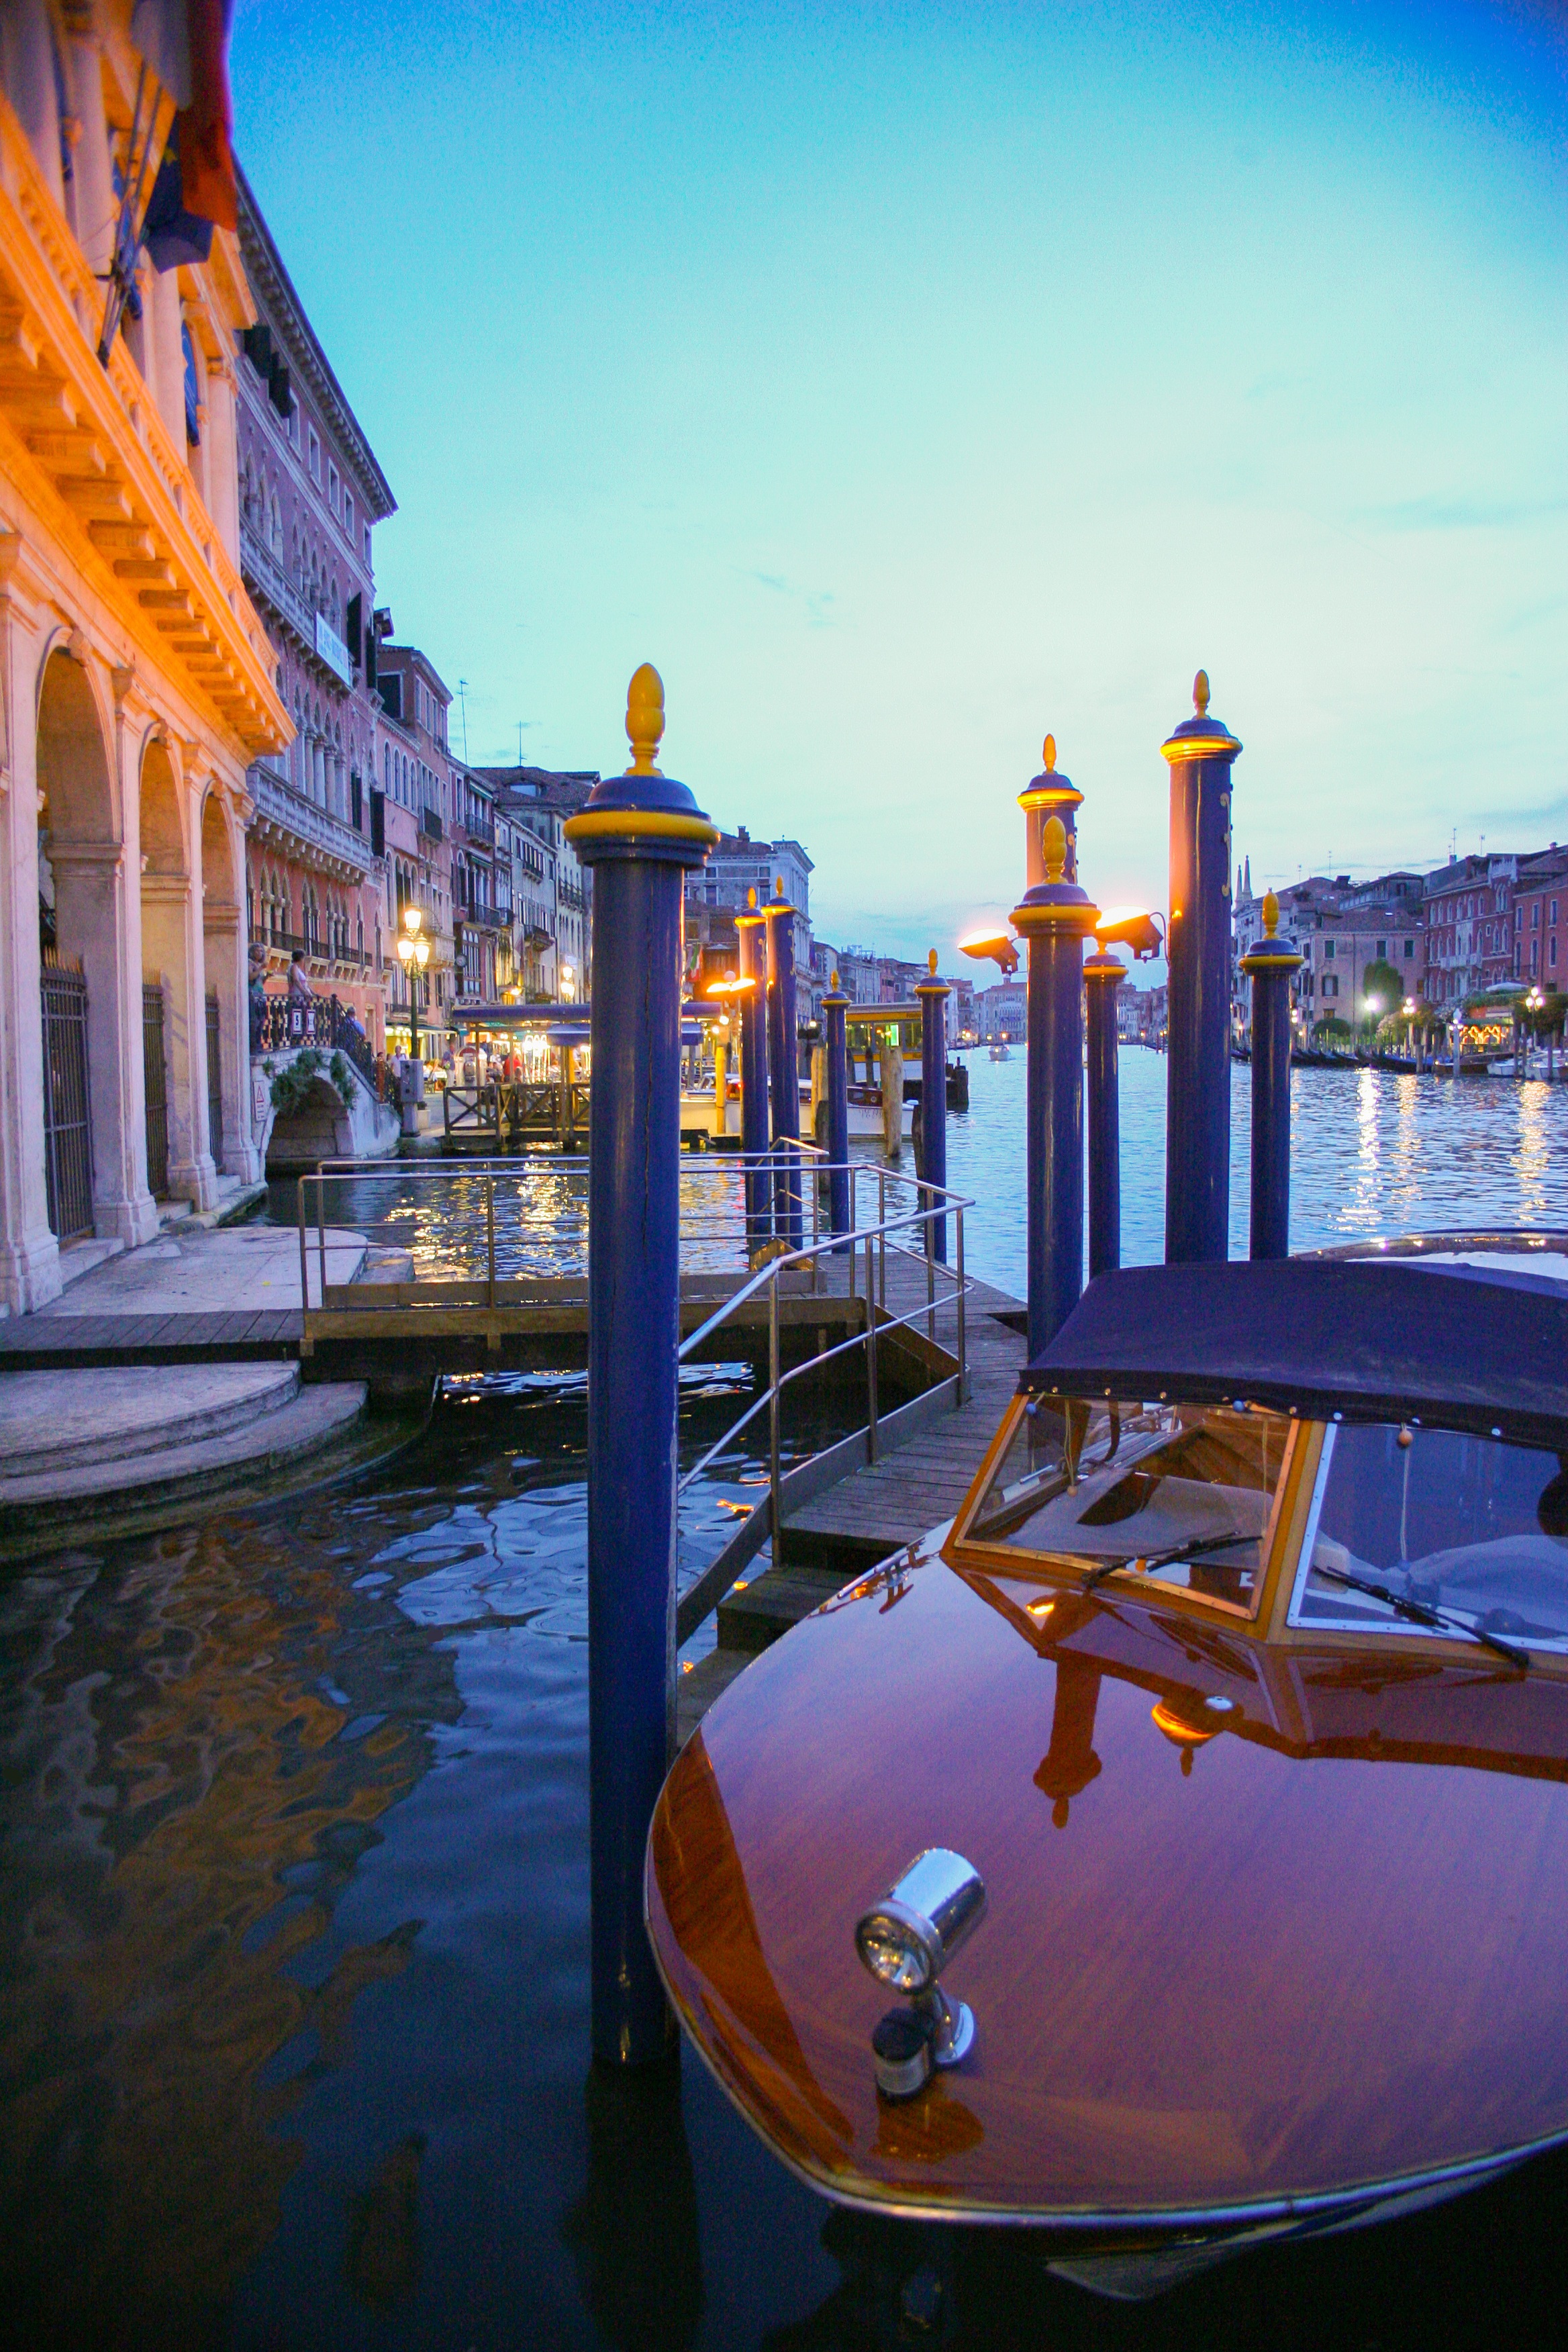
sea, water, dock, architecture, sunset, boat, night, canal, cityscape, vacation, travel, dusk, europe, evening, reflection, vehicle, swimming pool, color, romantic, landmark, italy, grunge, venice, blue, marina, historic, waterway, speedboat, luxury, resort, italian, glossy, venetian, grand canal